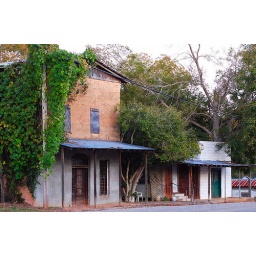
Old buildings in Kellyton, Alabama. White building with green door is the old post office.